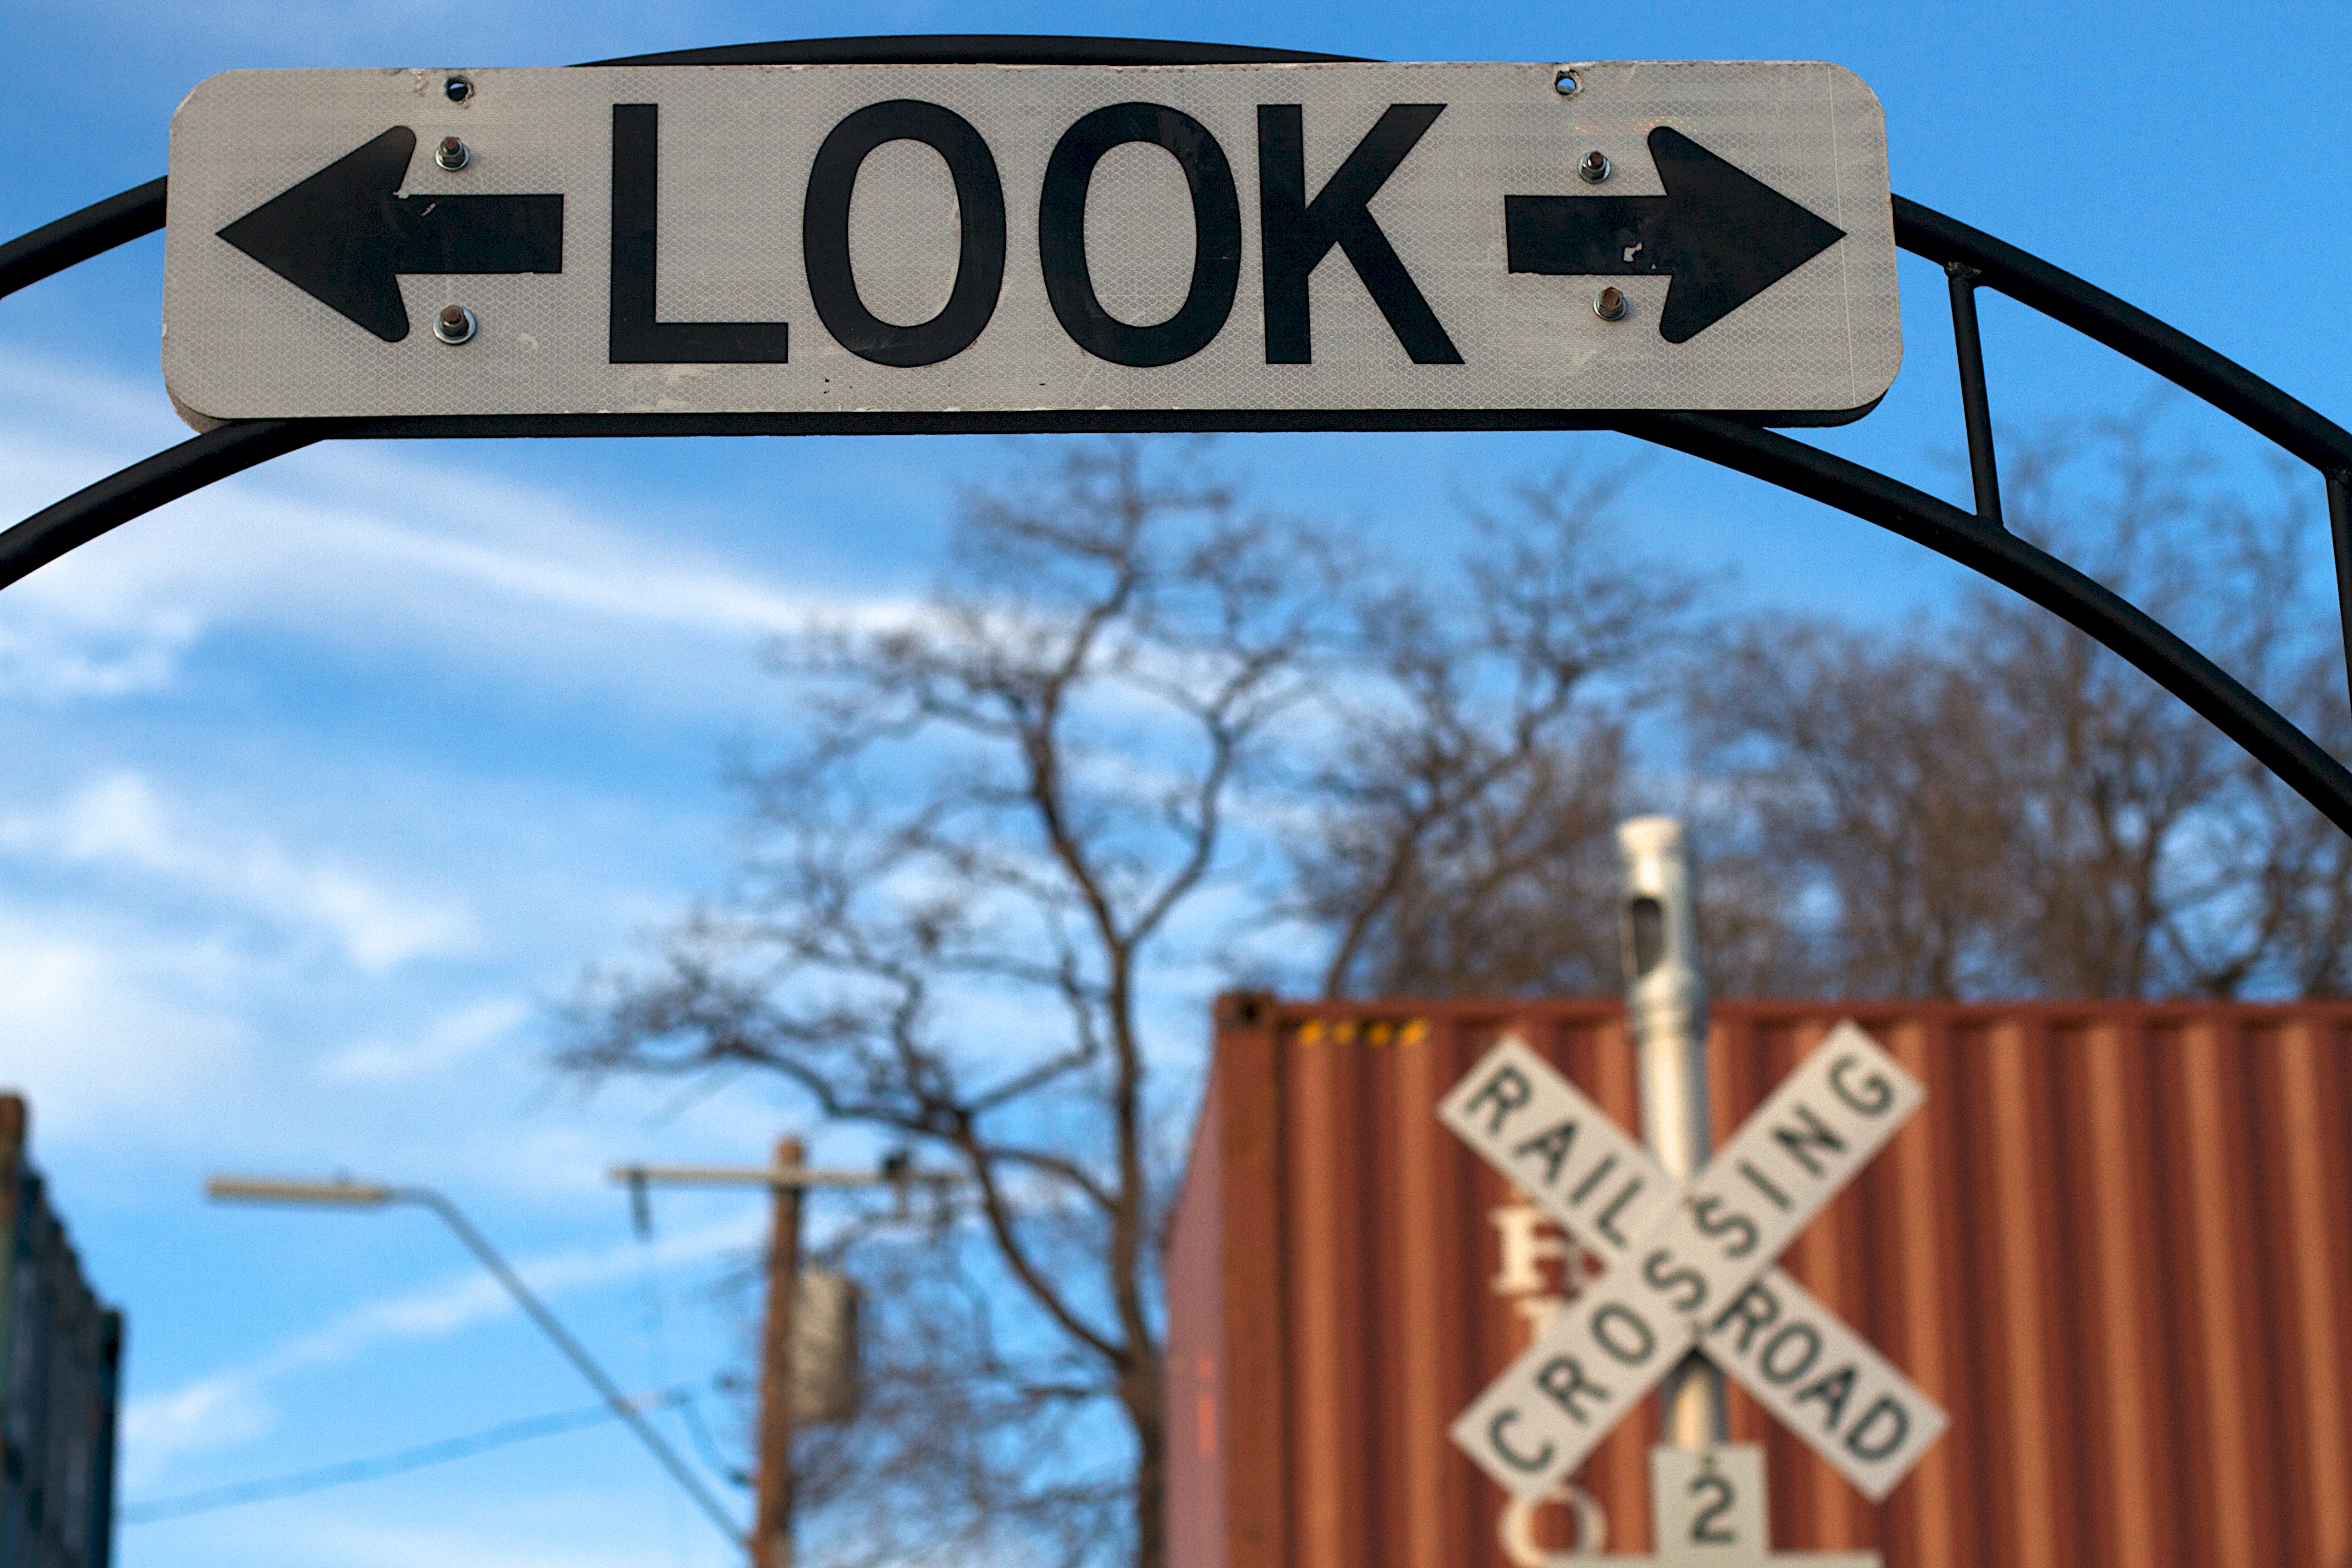
advertising, sign, banner, street sign, signage, lighting, traffic sign